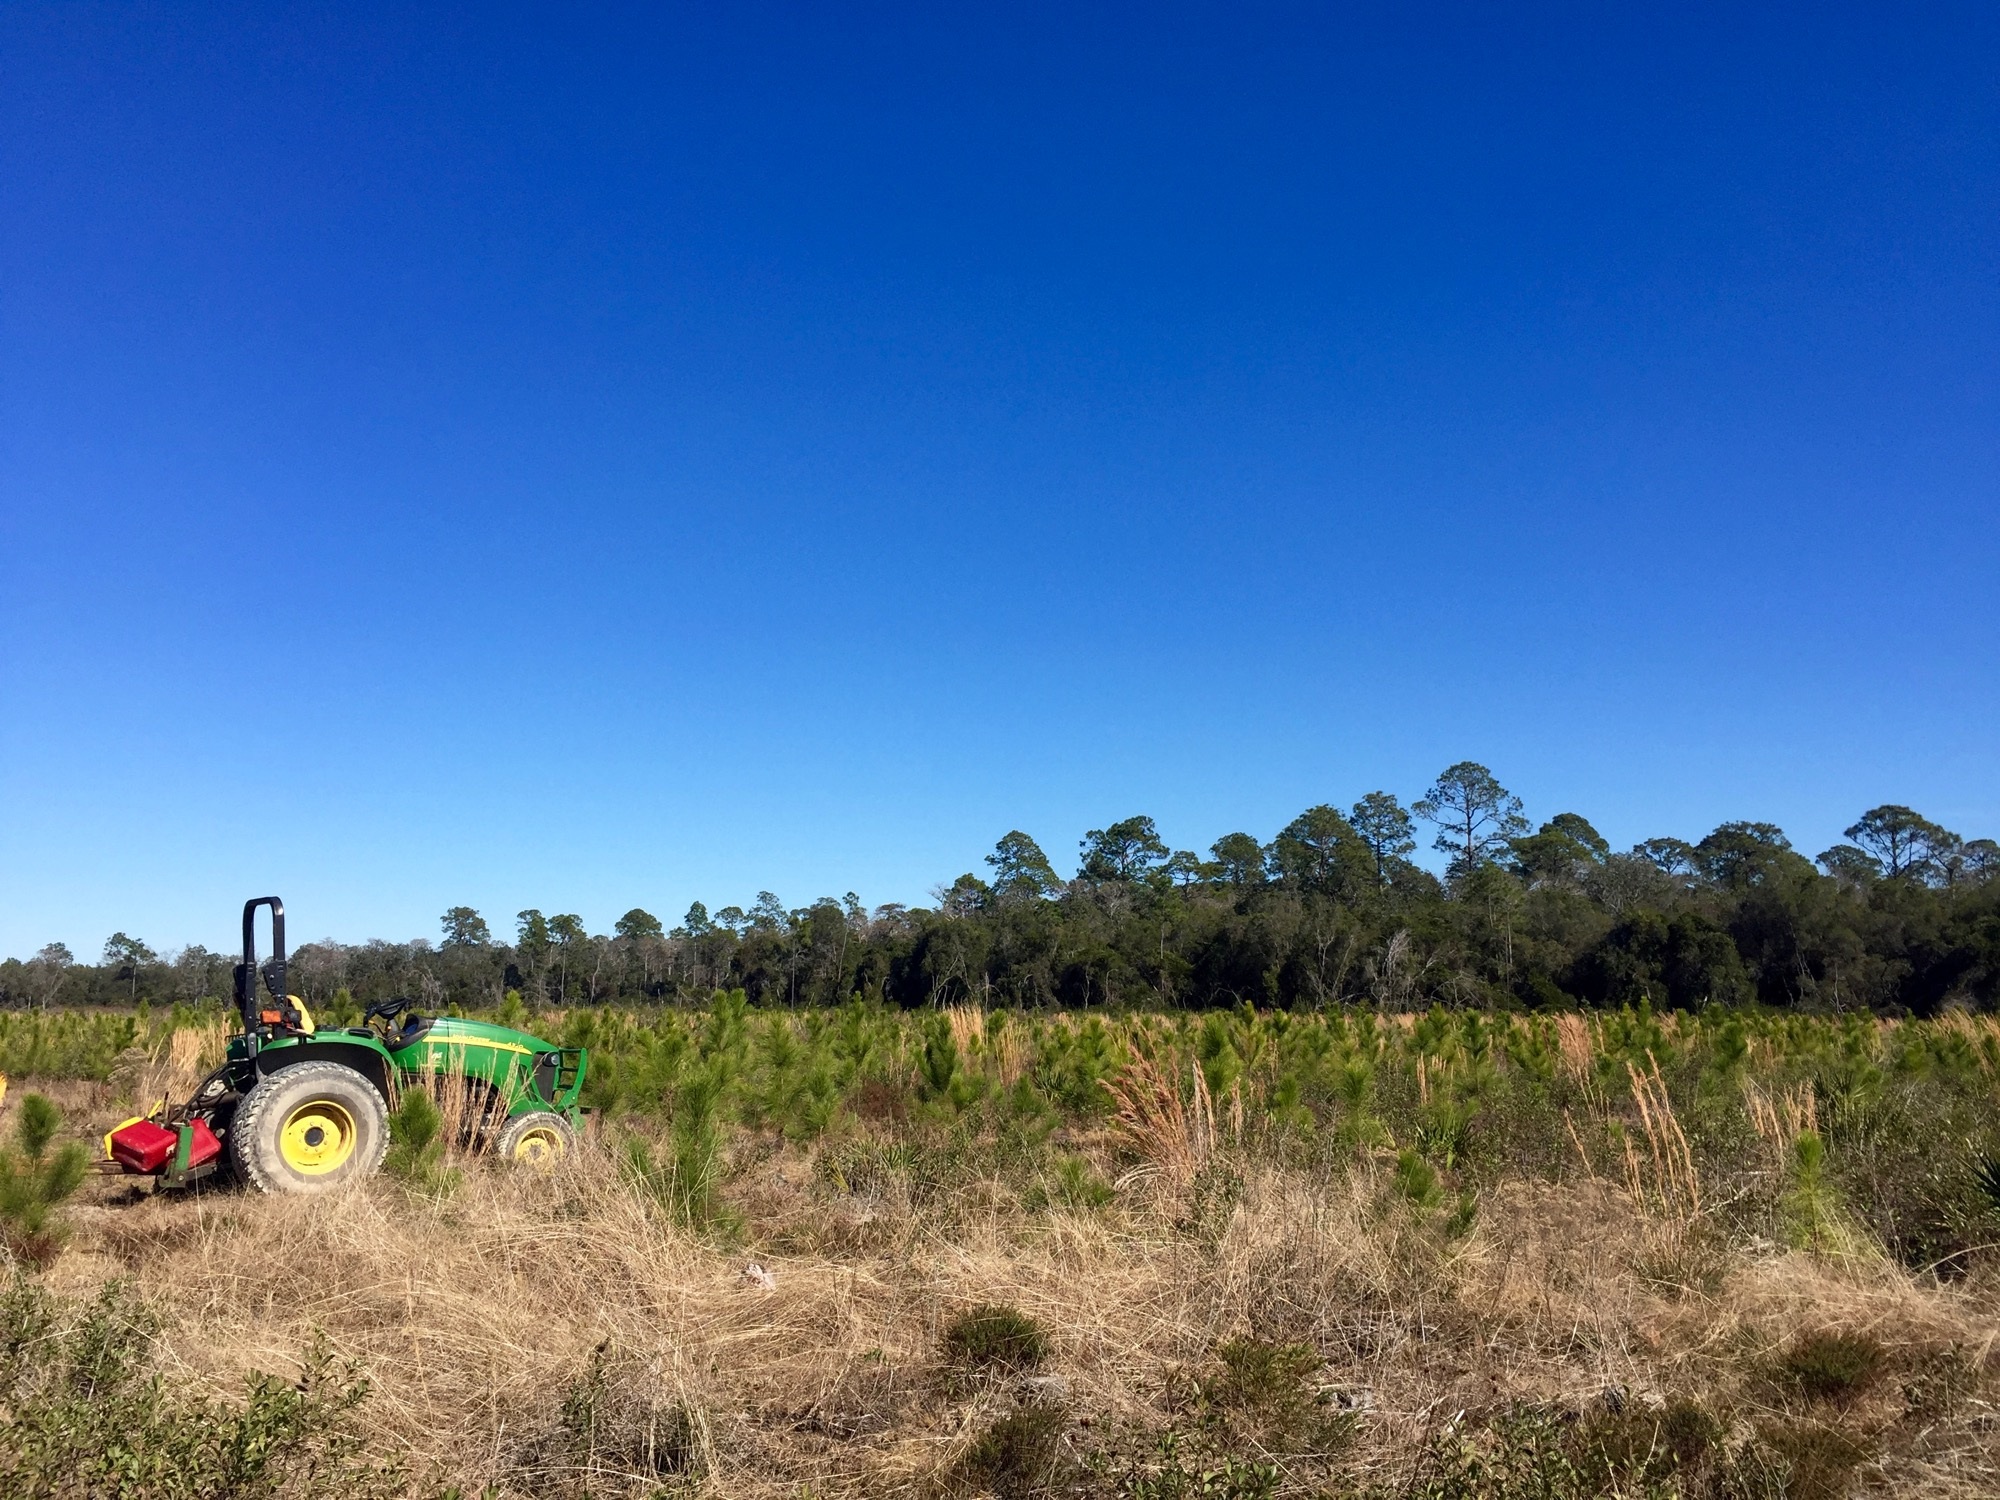
landscape, grass, horizon, sky, tractor, field, farm, meadow, prairie, hill, land, clear, rural, vehicle, pasture, soil, abandoned, blue, empty, industry, agriculture, plain, agricultural, trees, grassland, plateau, habitat, ecosystem, far, steppe, rural area, natural environment, grass family